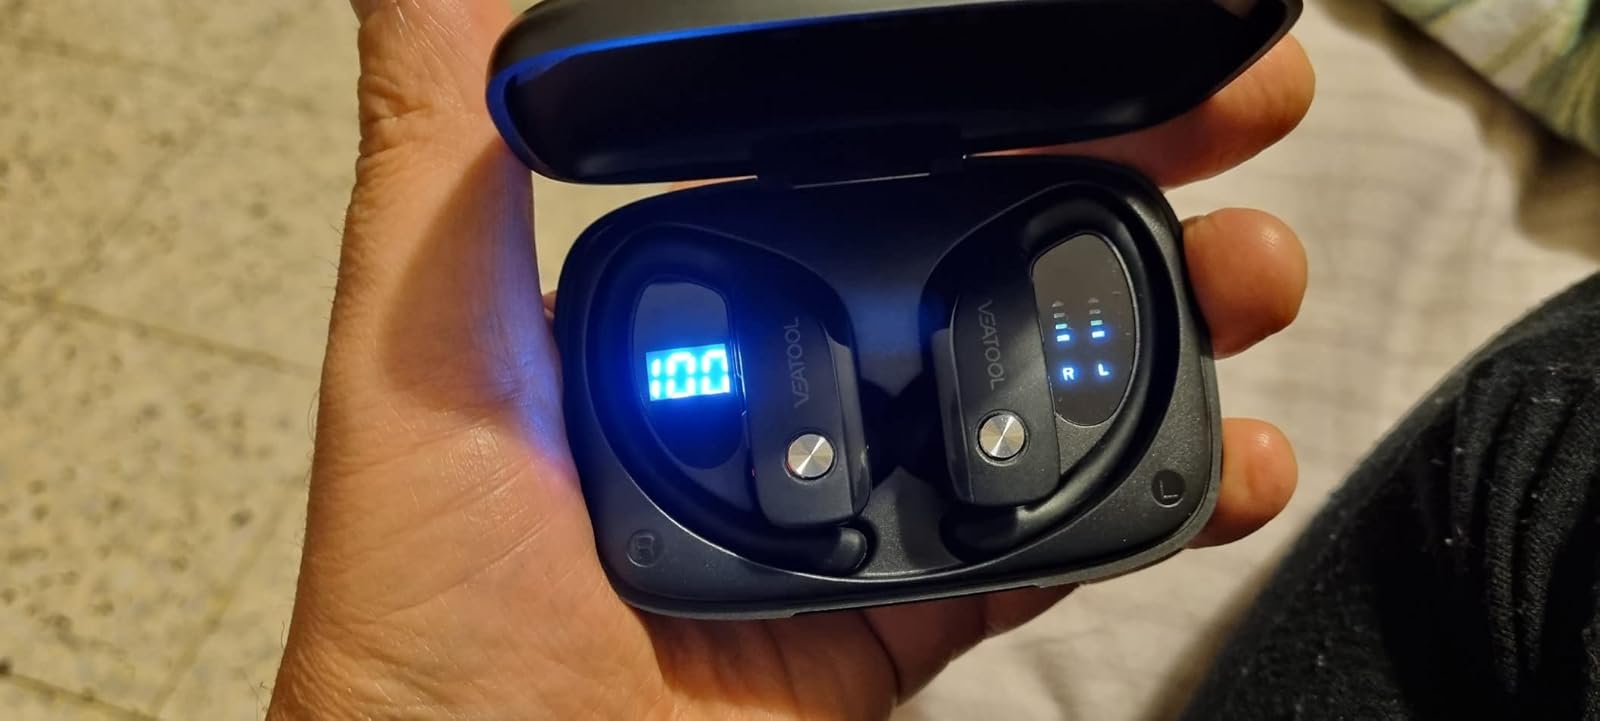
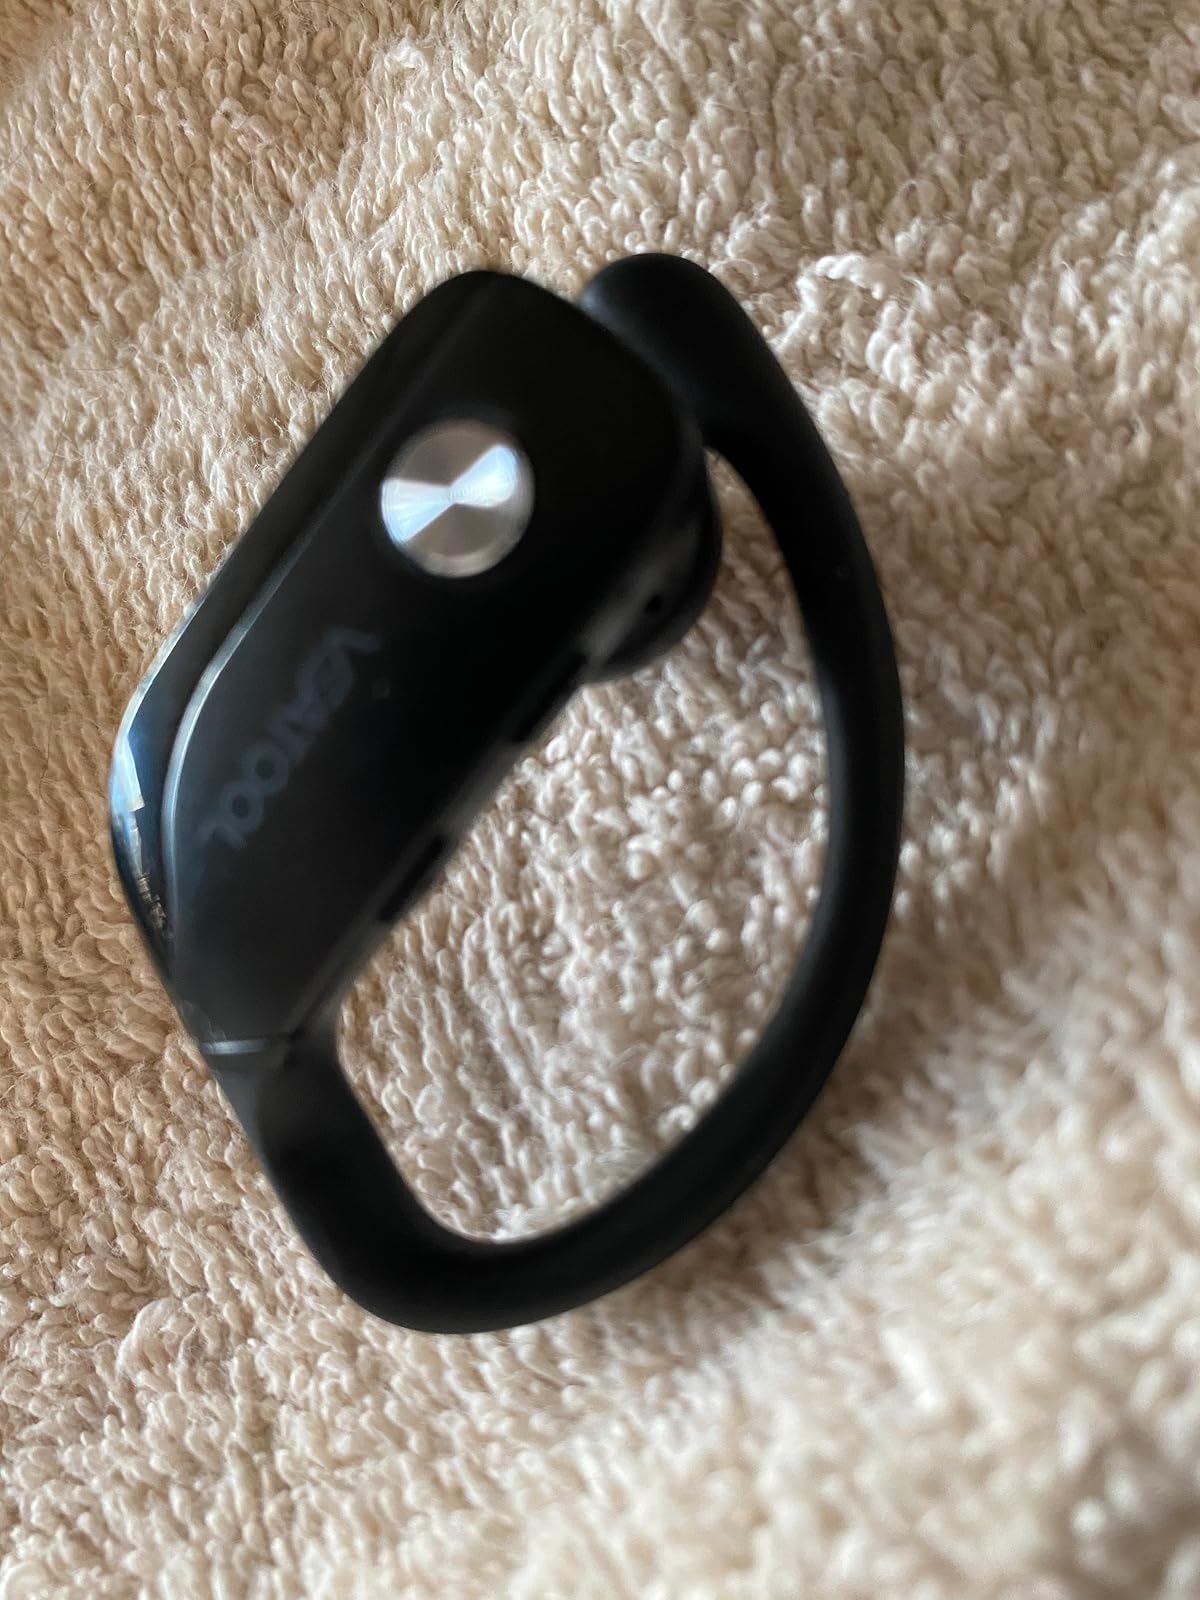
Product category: earbuds
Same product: yes